Shooting at the 2020 Summer Olympics – Mixed 10 metre air pistol team

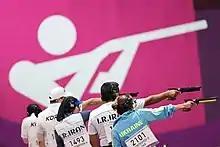
Shooters during the qualification

The Mixed 10 meter air pistol team event at the 2020 Summer Olympics took place on 27 July 2021 at the Asaka Shooting Range.